Swaythling

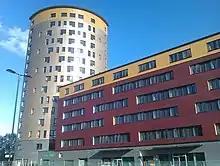
City Gateway, Swaythling

In 1931 Connaught Hall was built, to accompany South Stoneham House as a hall of residence for the university. The university acquired South Stoneham House in 1921 and subsequently in 1964 added a 17-storey residential tower block that dominated the Wessex Lane area until its demolition in 2022.